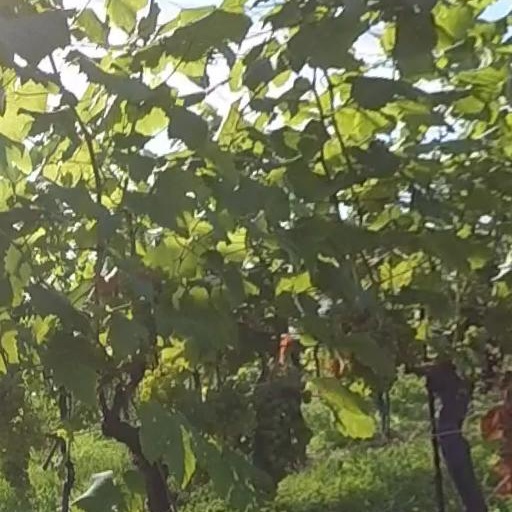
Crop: grape